1993 National Scout Jamboree

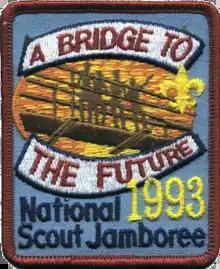
1993 National Scout Jamboree patch

The 1993 National Scout Jamboree was the 13th national Scout jamboree of the Boy Scouts of America and was held from August 4-10, 1993, at Fort Walker (formerly Fort A.P. Hill), Virginia.